Betula nana

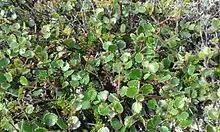
Specimen at 1000m

It is a monoecious, deciduous shrub growing up to high. The bark is non-peeling and shiny red-copper colored. The leaves are rounded, diameter, with a bluntly toothed margin. The leaves are a darker green on their upper surface. Leaf growth occurs after snow melt and become red in autumn.